Water fluoridation

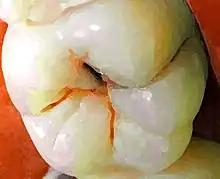
A cavity starts in a tooth's outer enamel and spreads to the dentin and pulp inside.

The goal of water fluoridation is to prevent tooth decay by adjusting the concentration of fluoride in public water supplies. Tooth decay (dental caries) is one of the most prevalent chronic diseases worldwide. Although it is rarely life-threatening, tooth decay can cause pain and impair eating, speaking, facial appearance, and acceptance into society, and it greatly affects the quality of life of children, particularly those of low socioeconomic status. In most industrialized countries, tooth decay affects 60–90% of schoolchildren and the vast majority of adults; although the problem appears to be less in Africa's developing countries, it is expected to increase in several countries there because of changing diet and inadequate fluoride exposure. In the U.S., minorities and the poor both have higher rates of decayed and missing teeth, and their children have less dental care. Once a cavity occurs, the tooth's fate is that of repeated restorations, with estimates for the median life of an amalgam tooth filling ranging from 9 to 14 years. Oral disease is the fourth most expensive disease to treat. The motivation for fluoridation of salt or water is similar to that of iodized salt for the prevention of congenital hypothyroidism and goiter.